Bagnères-de-Luchon

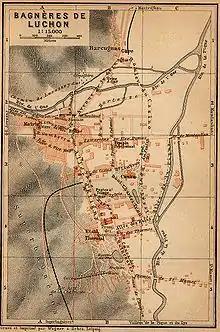
Plan of Luchon in 1914

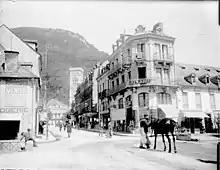
View of Luchon in 1908 (Eugène Trutat)

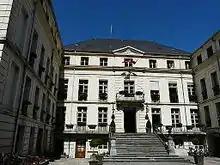
The Town Hall

The town has existed for more than 2,000 years. The presence of a population has been attested since Neolithic times at least in the Saint-Mamet Cave. The presence of Stone circles also attests to an ancient occupation.